Falerii Novi

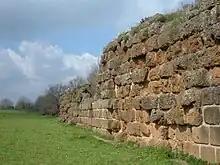
Remains of the city wall

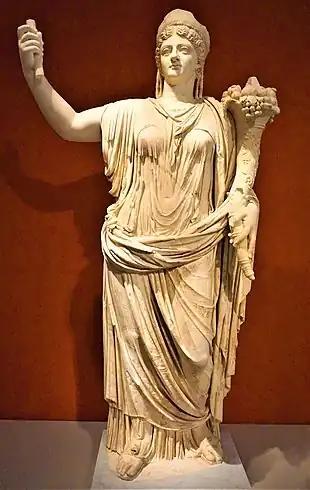
Deified Empress Livia from Falerii (Altes Museum Berlin

In 1829, the theatre was excavated and statues from the reign of Augustus depicting members of his family, with his wife Livia, and grandsons Gaius Caesar and Lucius Caesar were removed. In 1903, the city plan of Falerii Novi was mapped.